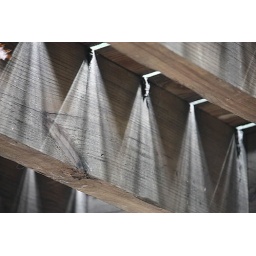
The Bronx Zoo - Children's zoo - under teh tree house slide